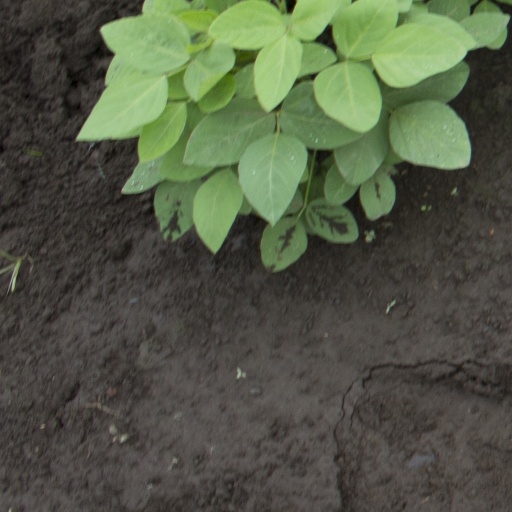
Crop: soybean